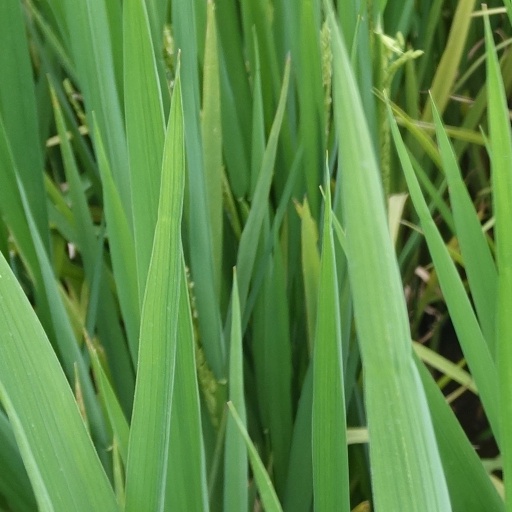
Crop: rice